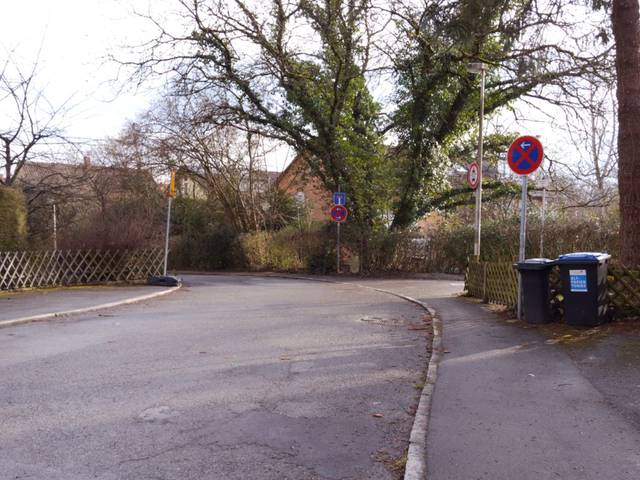
Region: Germany
Coordinates: 48.515, 9.042